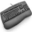
Label: keyboard